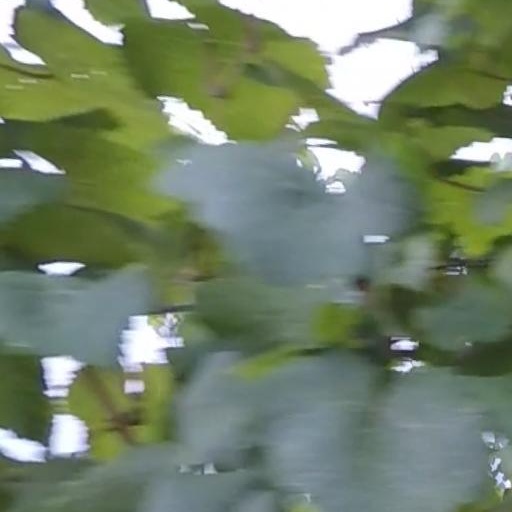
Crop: grape